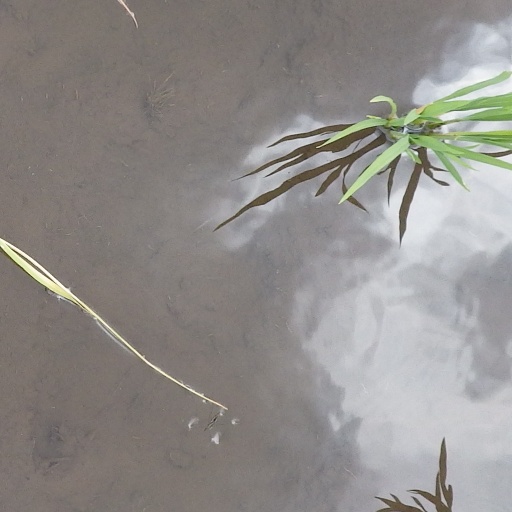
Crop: rice